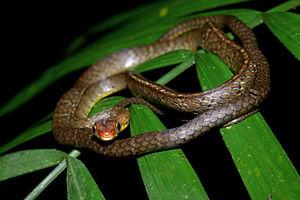
Chironius est un genre de serpents de la famille des Colubridae.
Chironius scurrulus est une espèce de serpents de la famille des Colubridae.